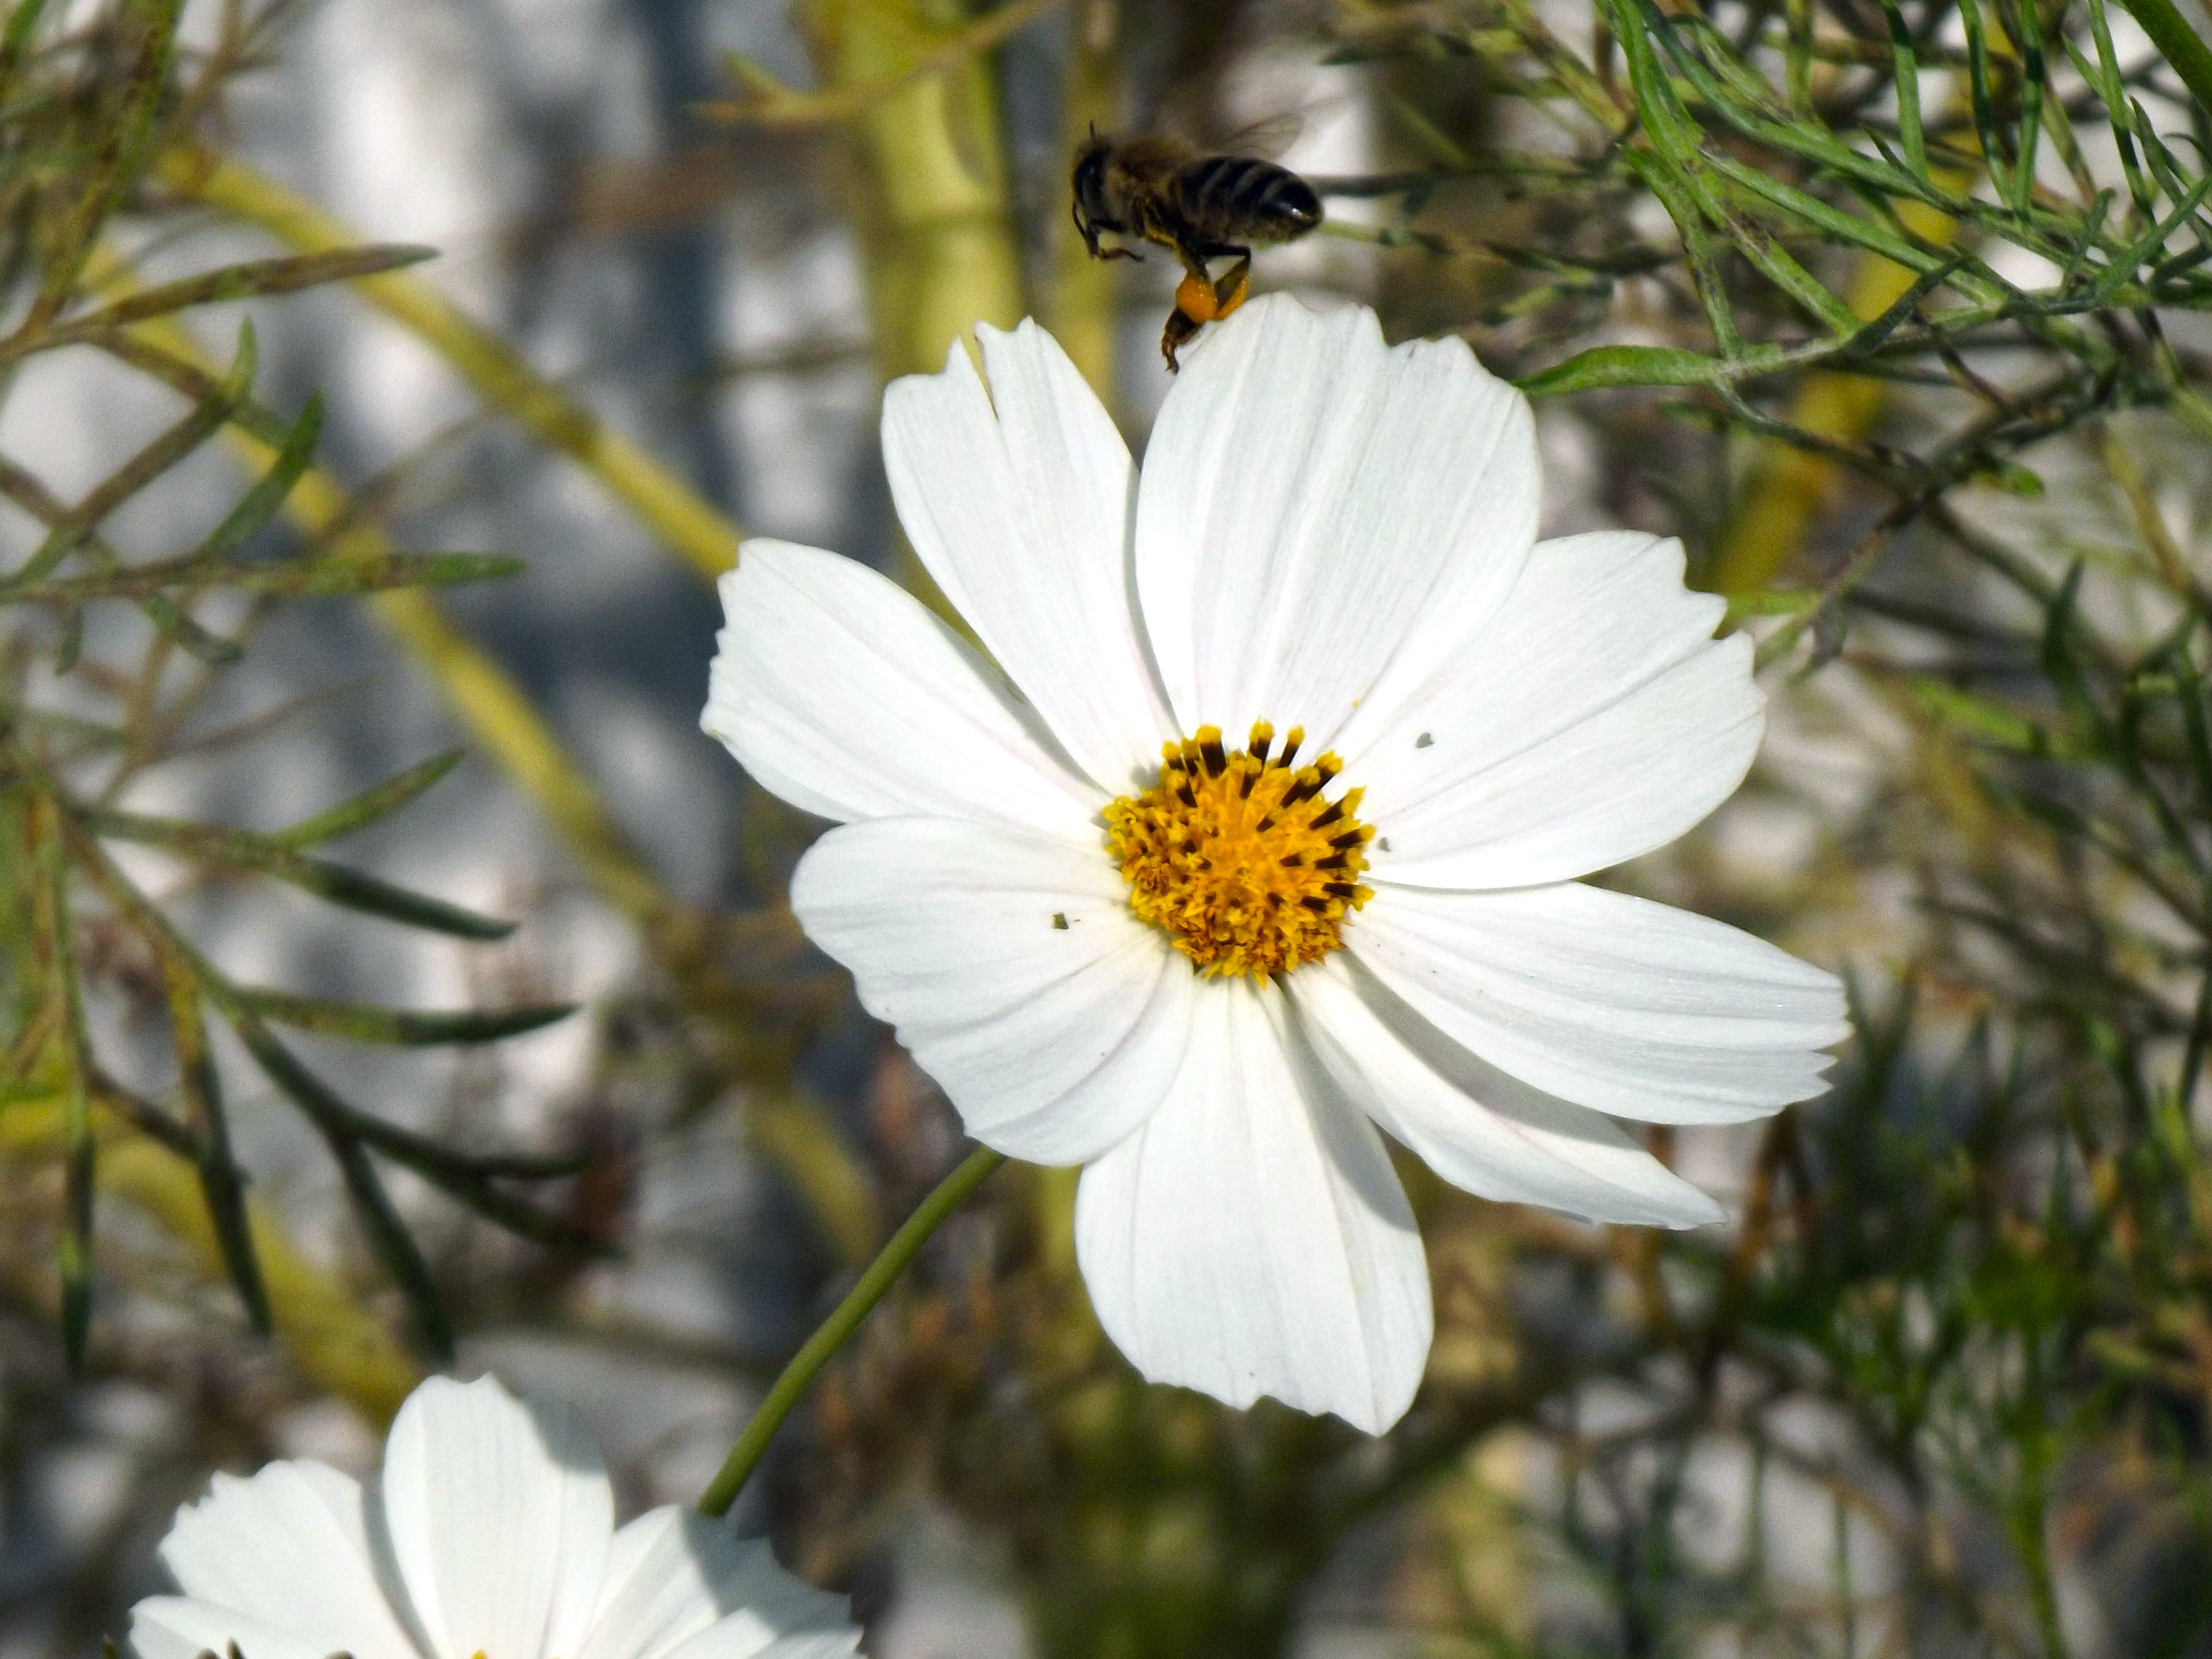
nature, blossom, plant, meadow, cosmos, flower, petal, summer, pollen, spring, insect, macro, botany, close, flora, fauna, invertebrate, wildflower, close up, turkey, bee, nectar, macro photography, cosmea, cosmos bipinnatus, flowering plant, honey bee, daisy family, cosmos plant, babu, oxeye daisy, flying bee, land plant, chamaemelum nobile, membrane winged insect, garden cosmos